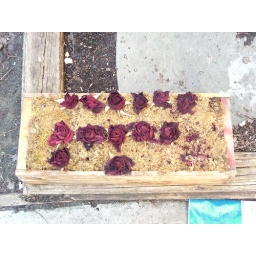
a veritable grave yard of red roses. this has been on the street in front of my building all week!